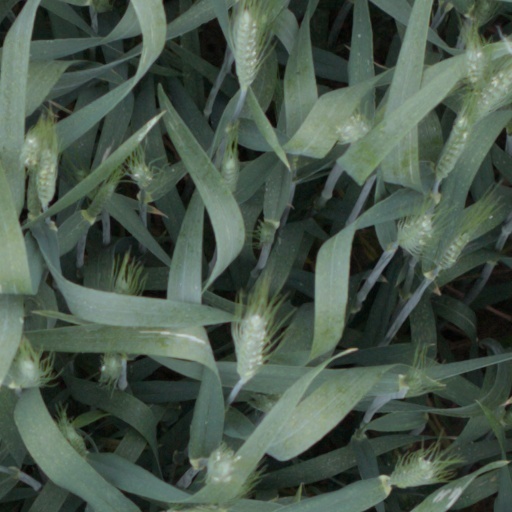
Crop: wheat